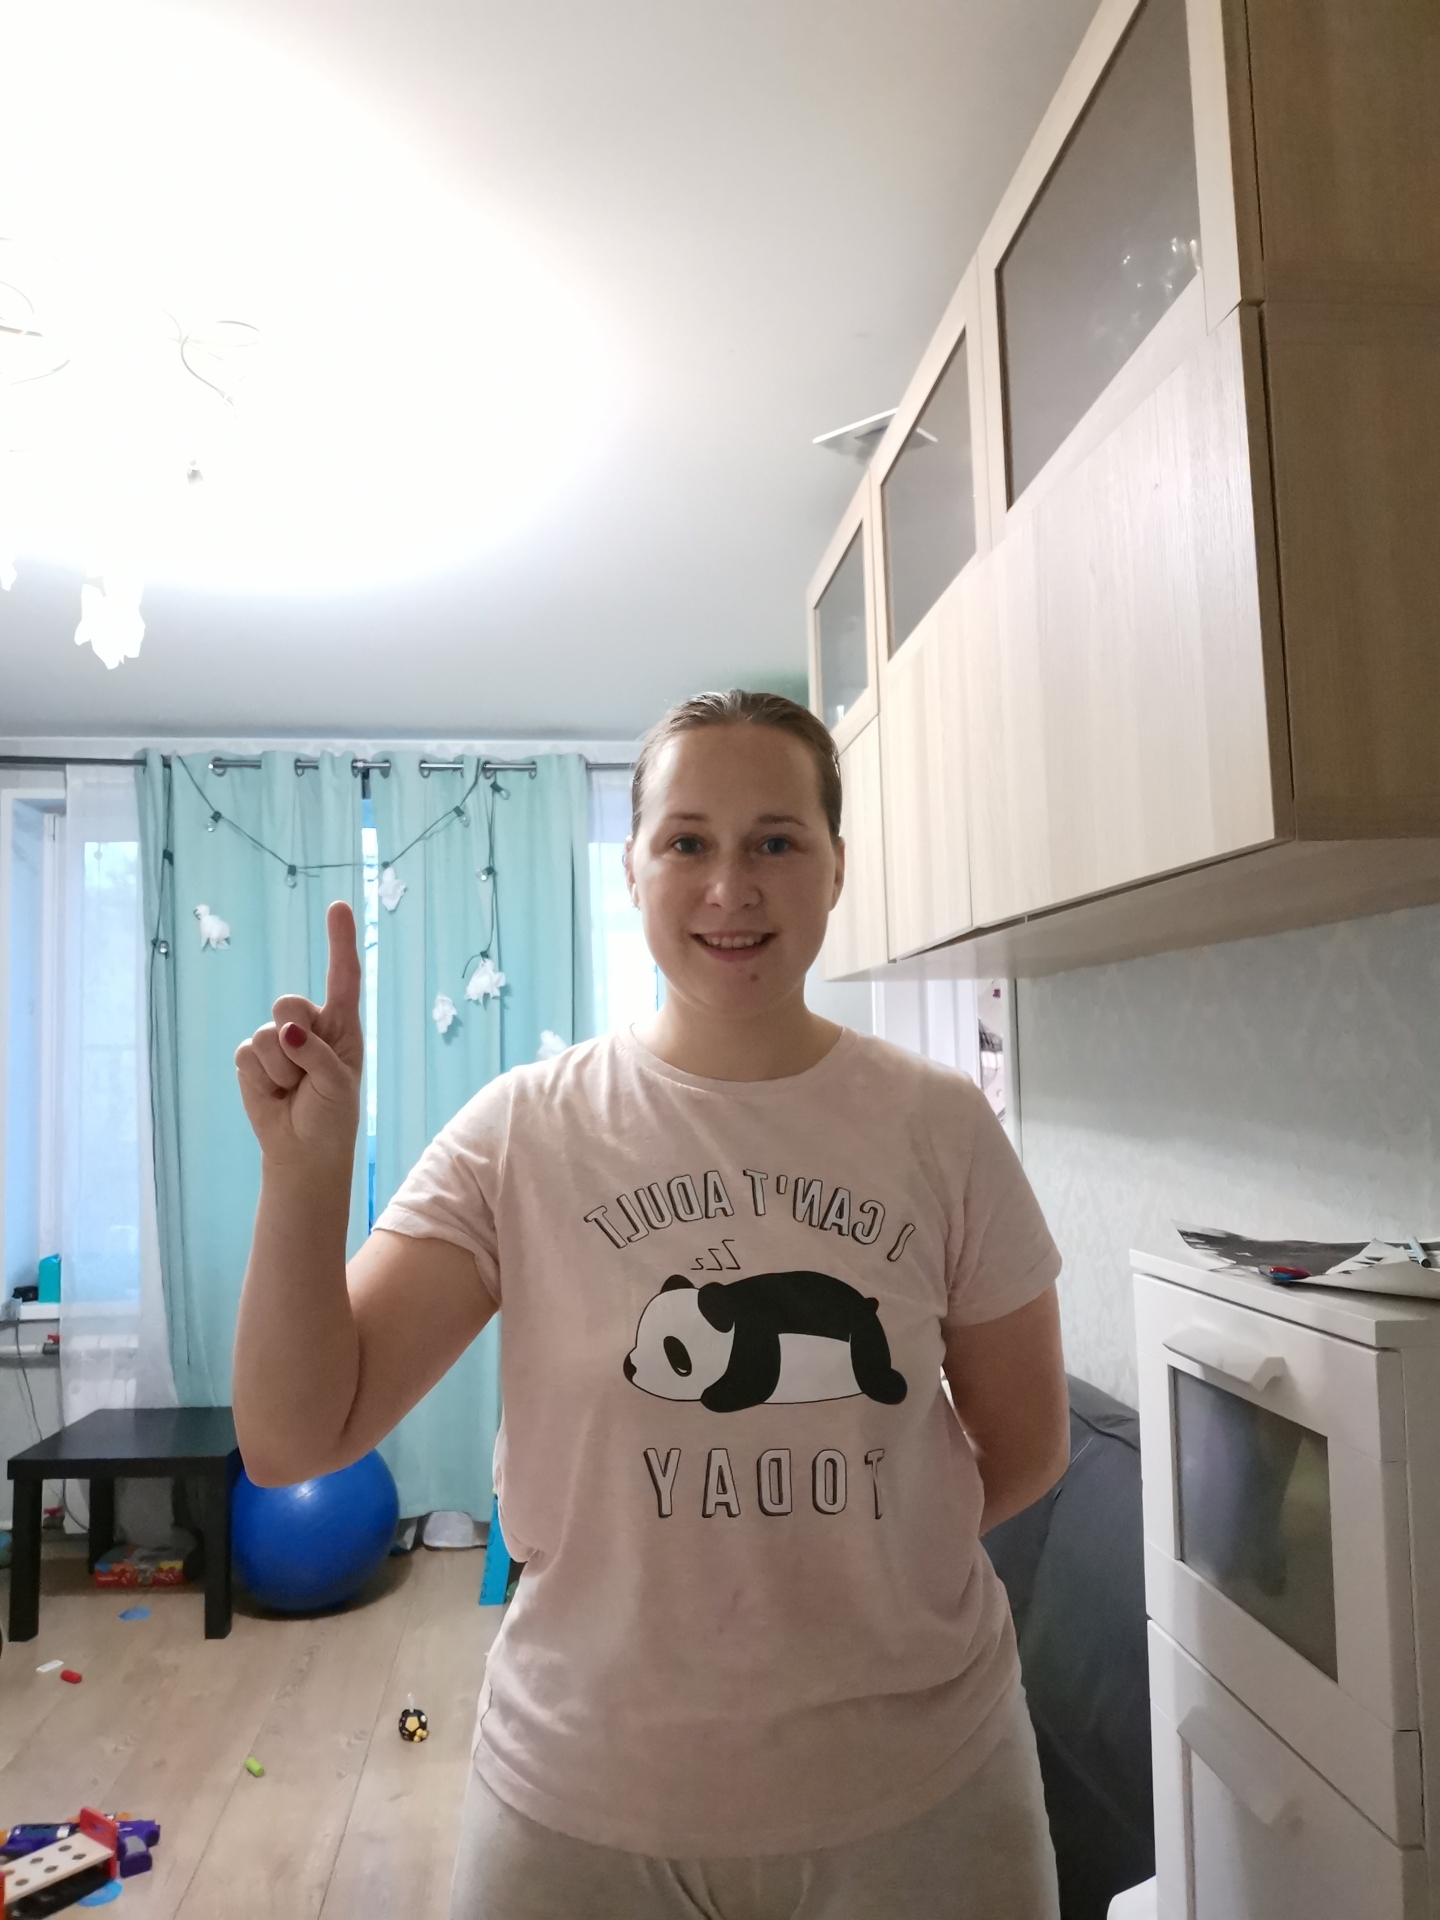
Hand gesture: one